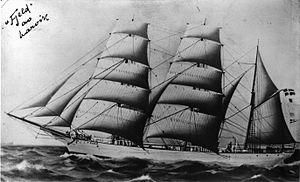
L’Elissa est un trois-mâts barque, à coque acier, construit en 1877. Il est l'un des plus vieux voiliers qui naviguent encore aujourd'hui.